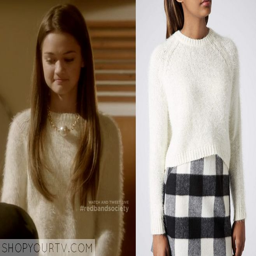
tv character wears this white fluffy sweater in this week 's episode .